Vehicle inspection

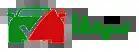
سیمفا

All the vehicles which are older than four years should get the certificate from authorized center every year. The centers perform safety and emission tests on the vehicles.